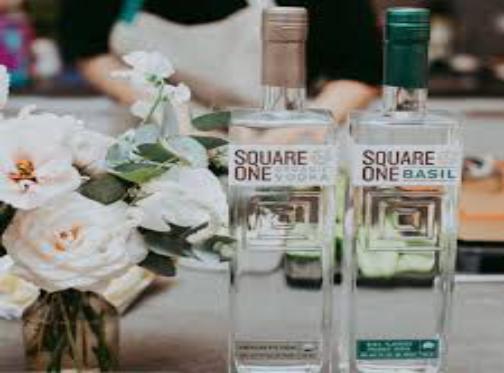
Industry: Food